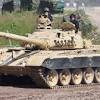
Label: Tank